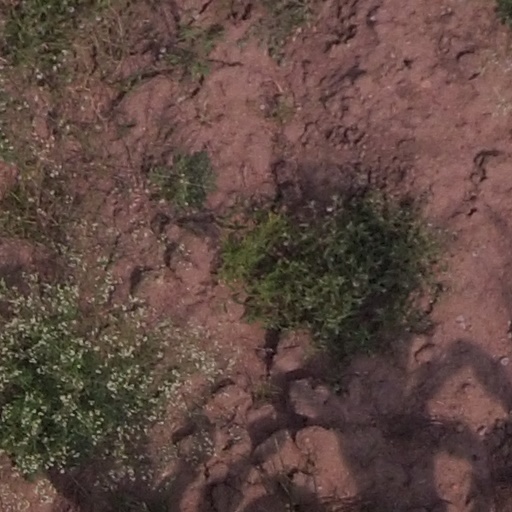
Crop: maize; corn